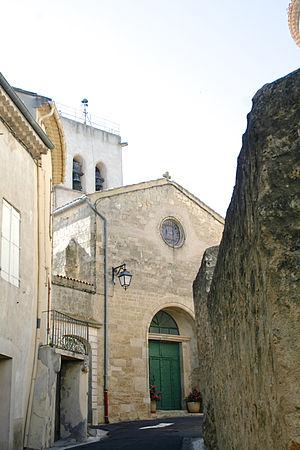
Margon (Hérault) - façade de l'église Saint-Christophe